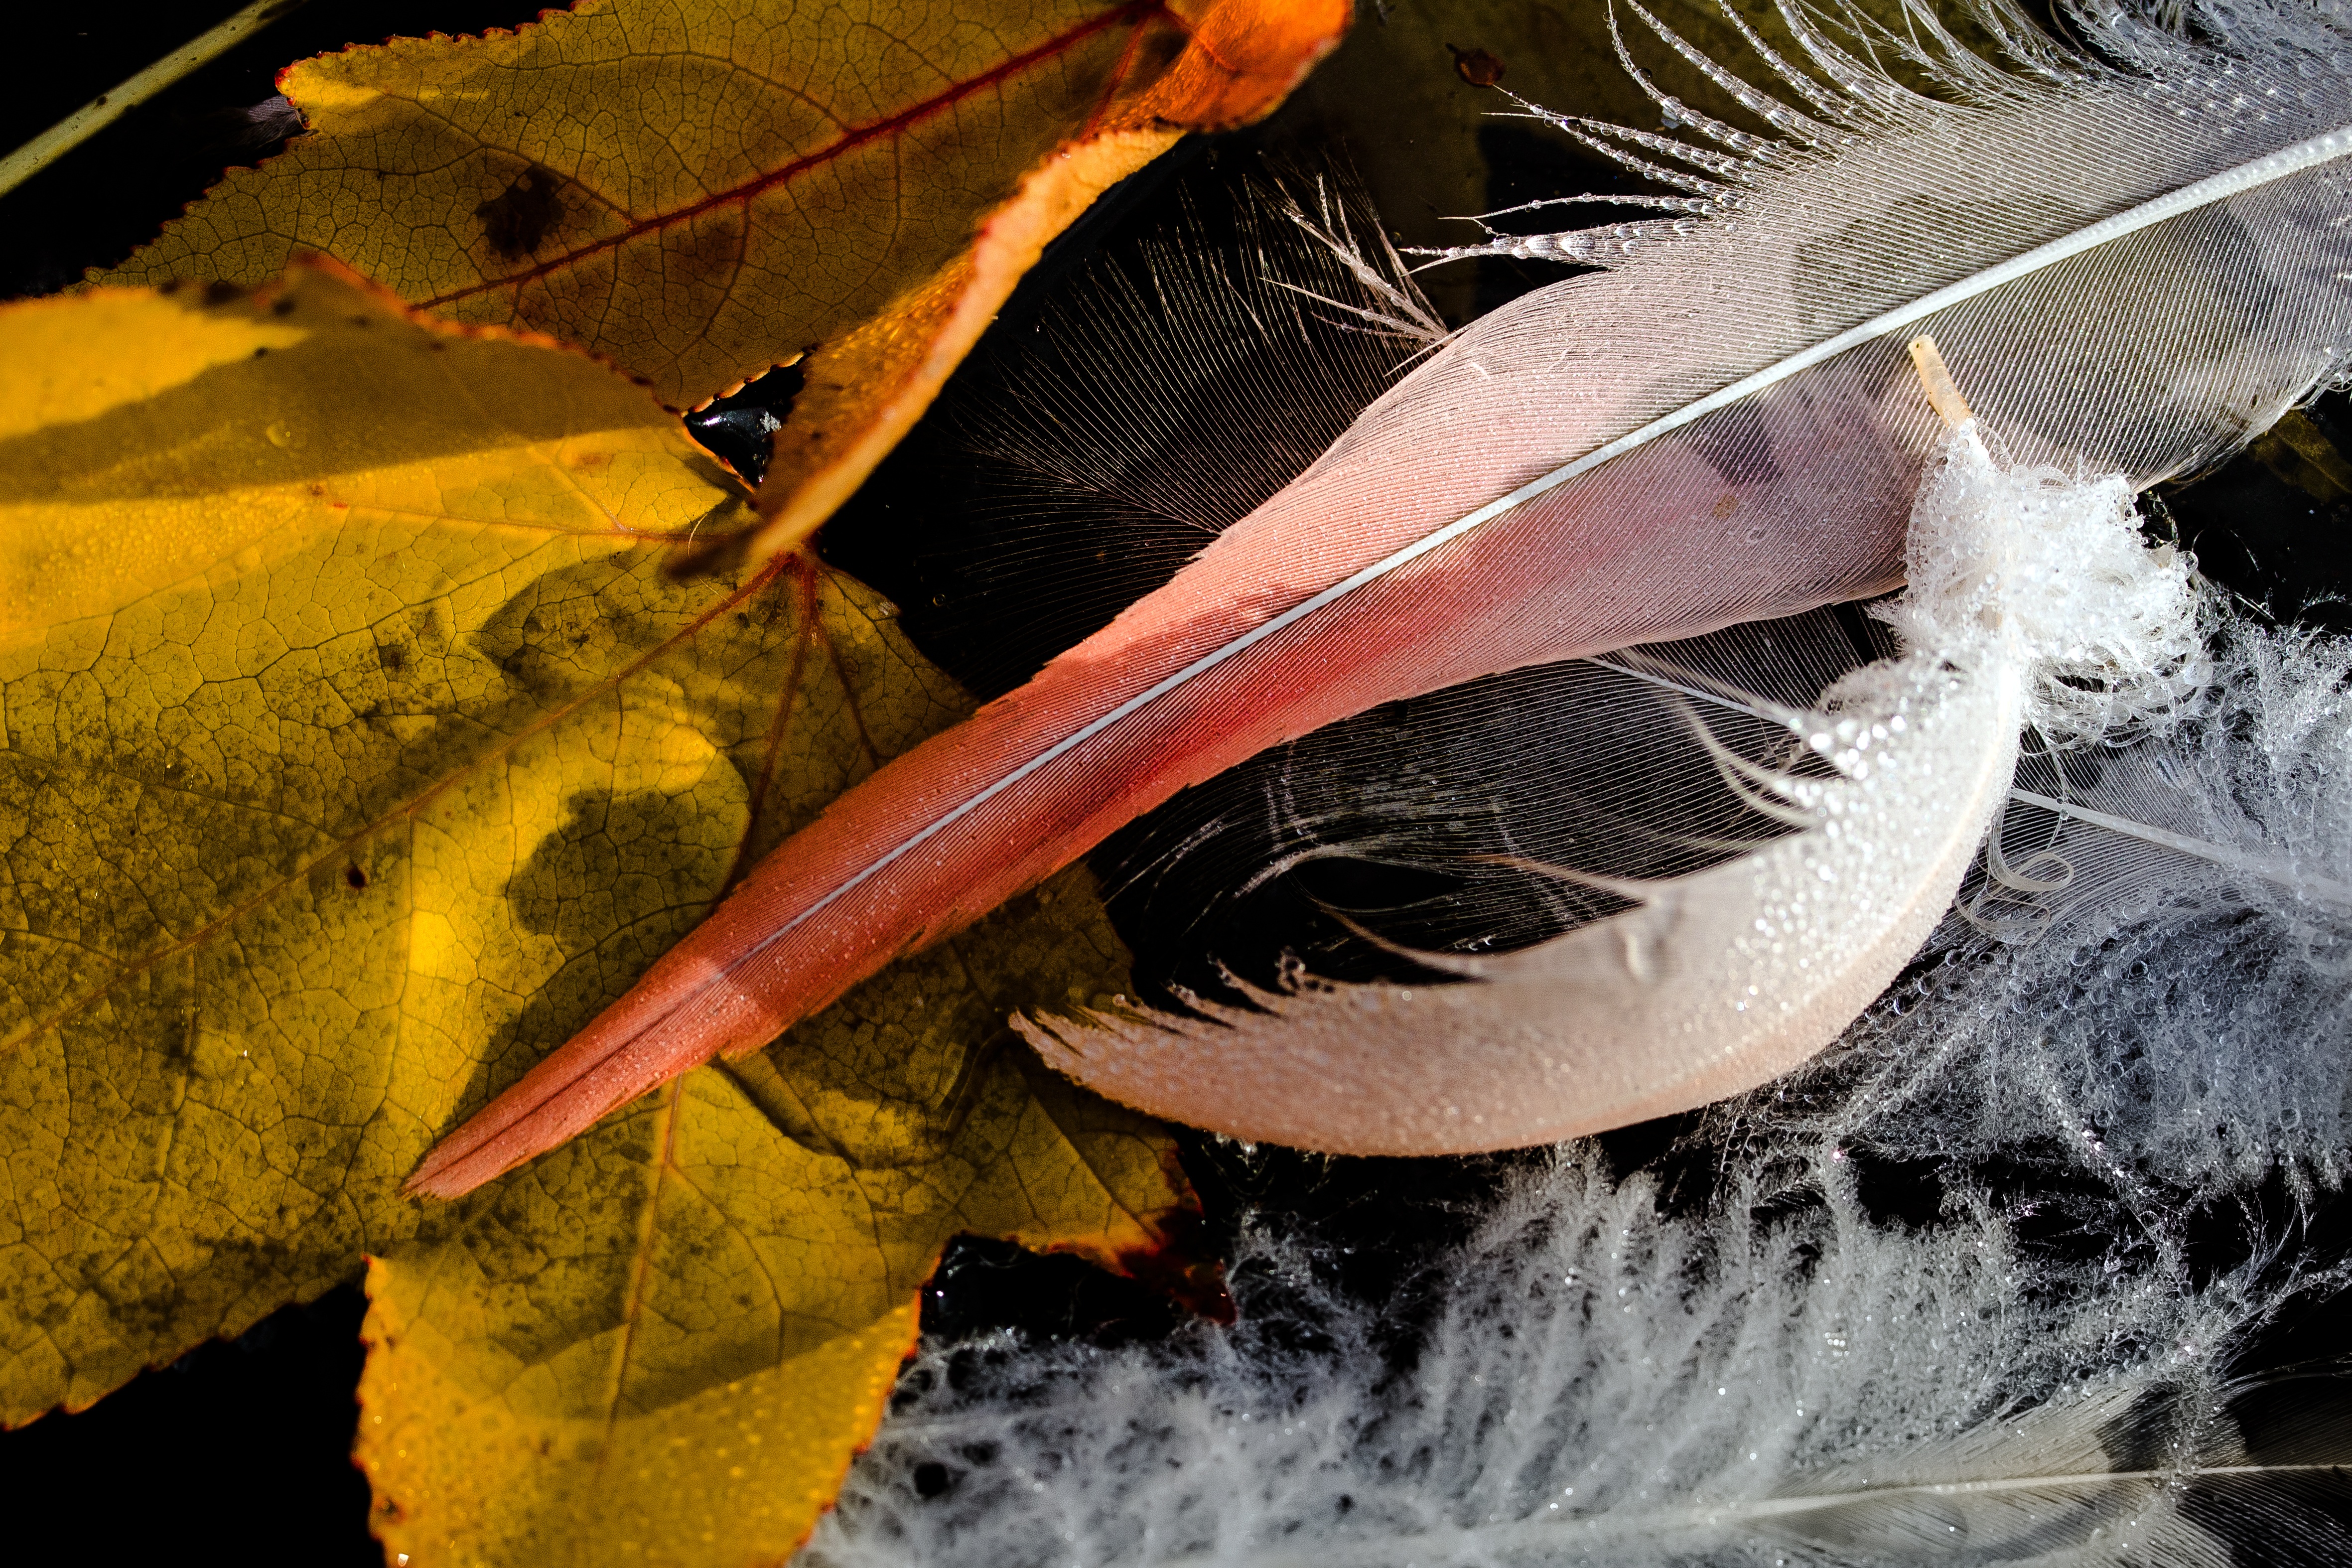
water, bird, wing, leaf, color, autumn, feather, season, close up, leaves, macro photography, water surface, flamingo feather